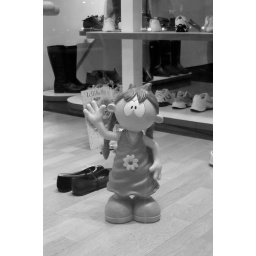
Saw this cute little plastic person, in a shoe shop window in Scotland.